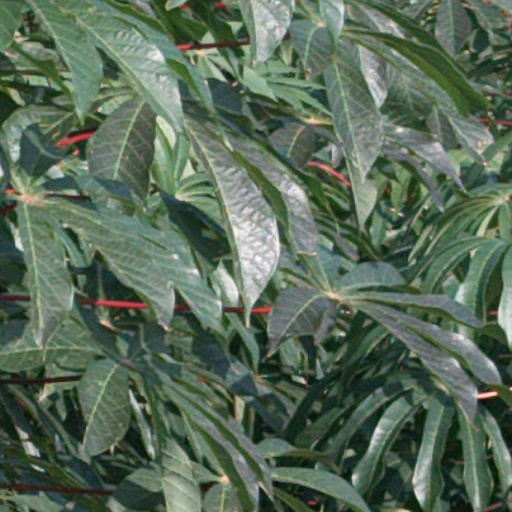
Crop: cassava